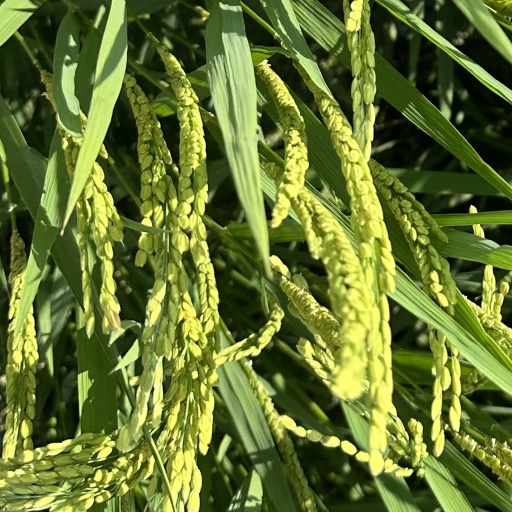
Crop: rice